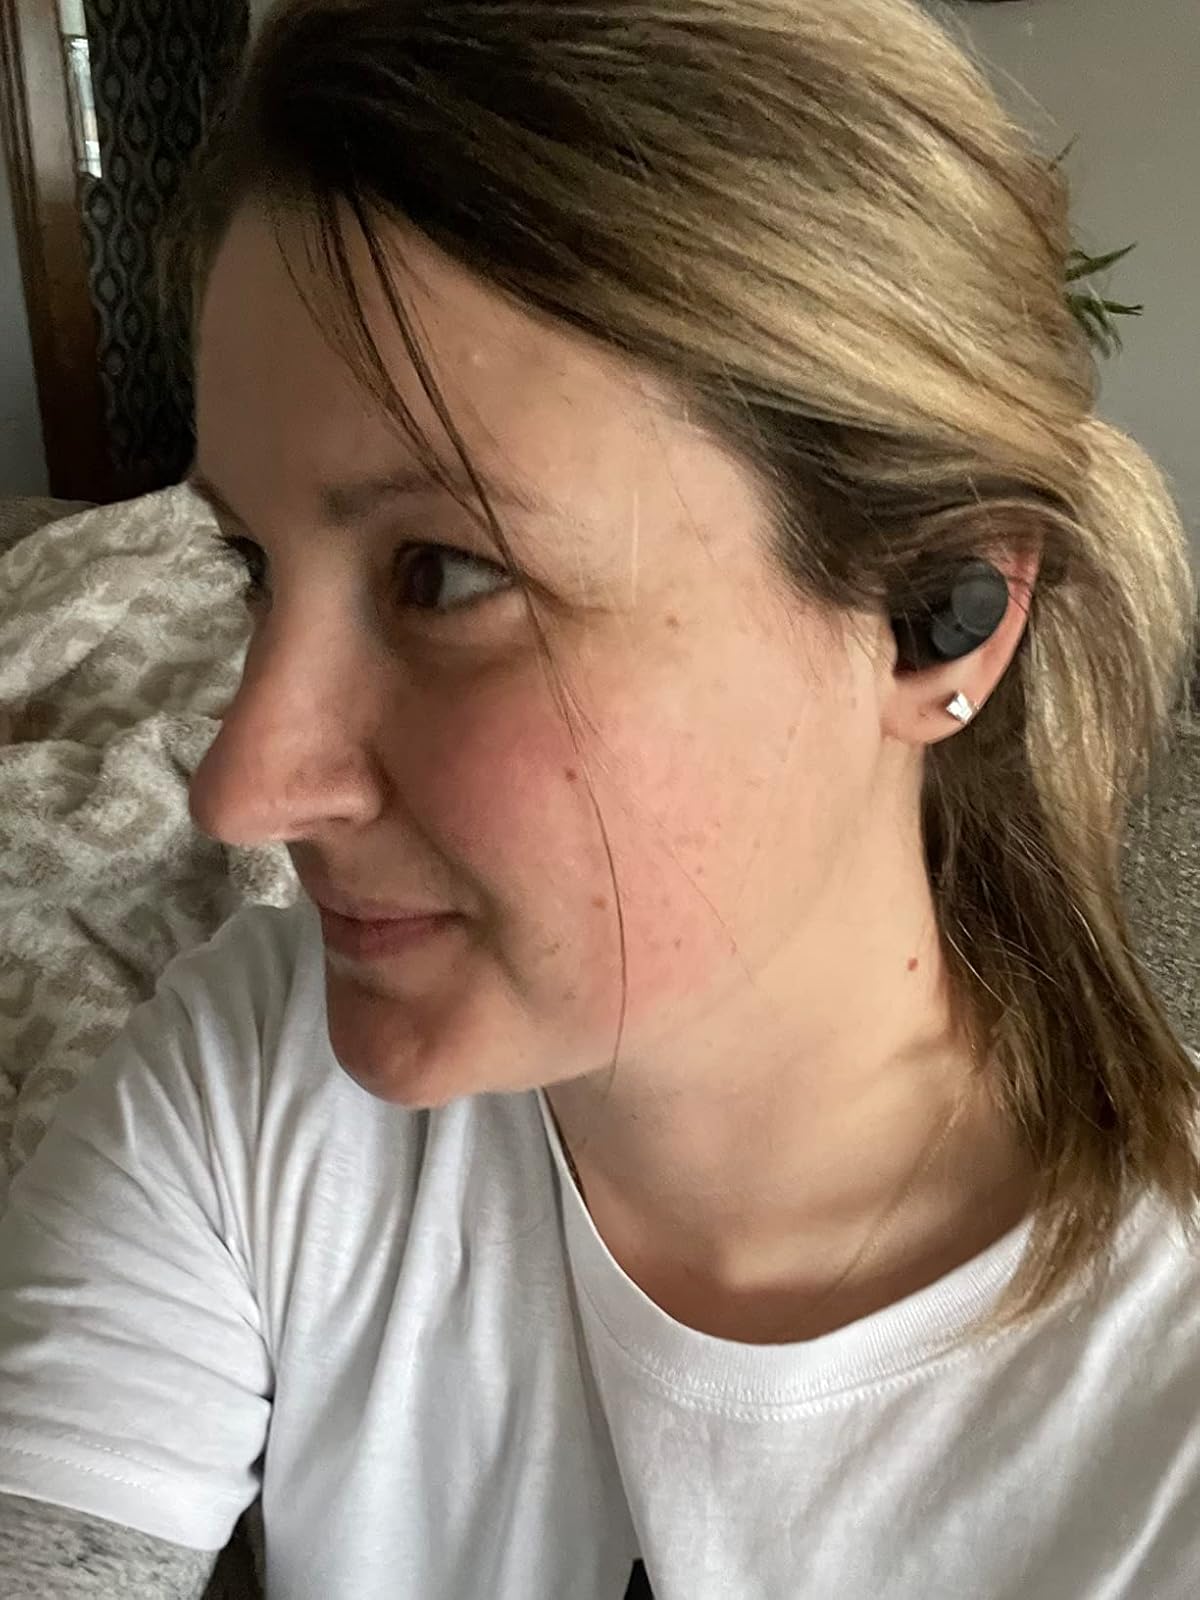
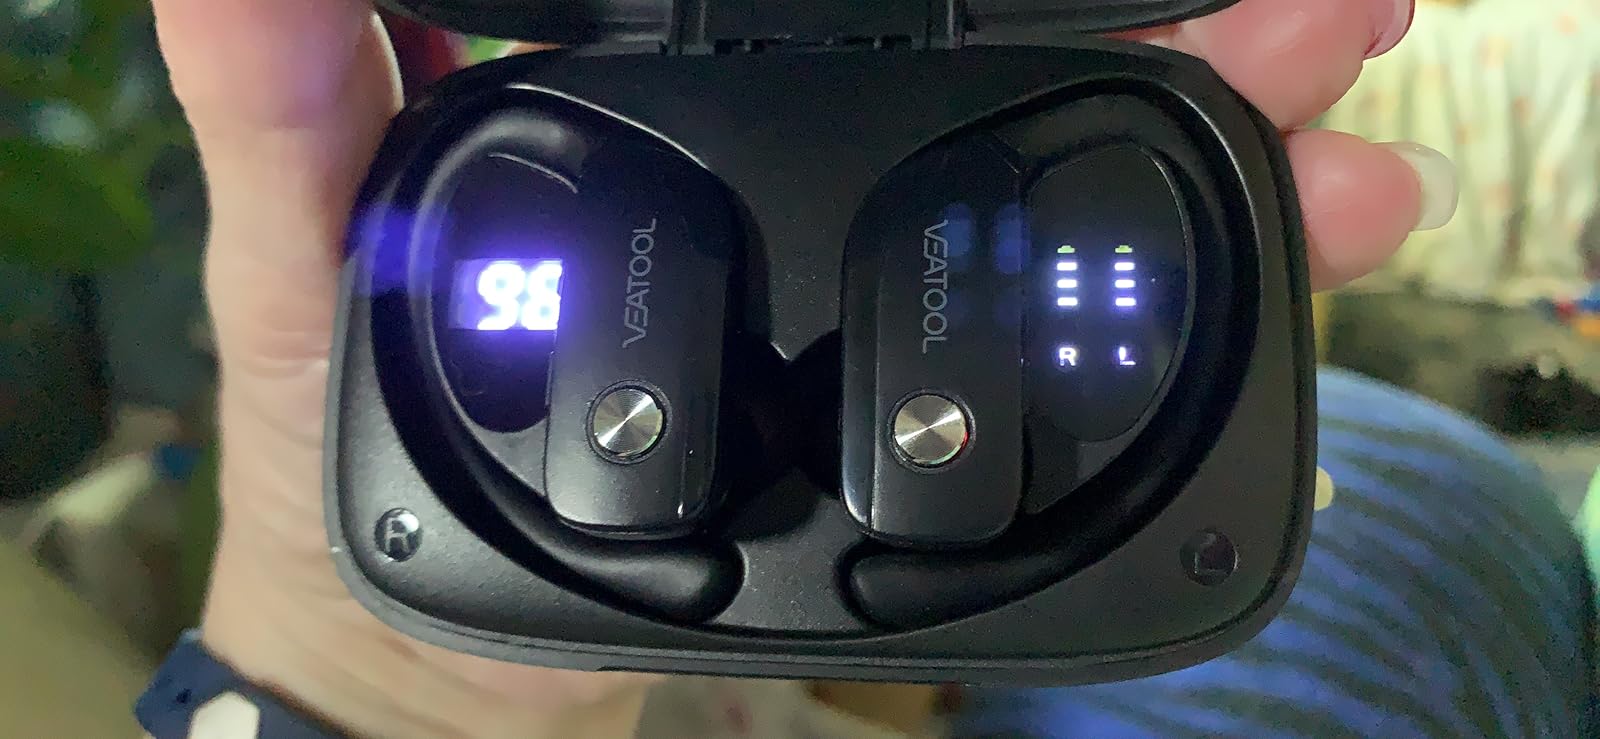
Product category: earbuds
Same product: no